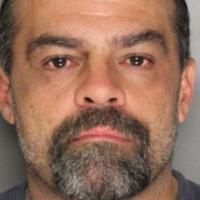
Age group: age 56-65